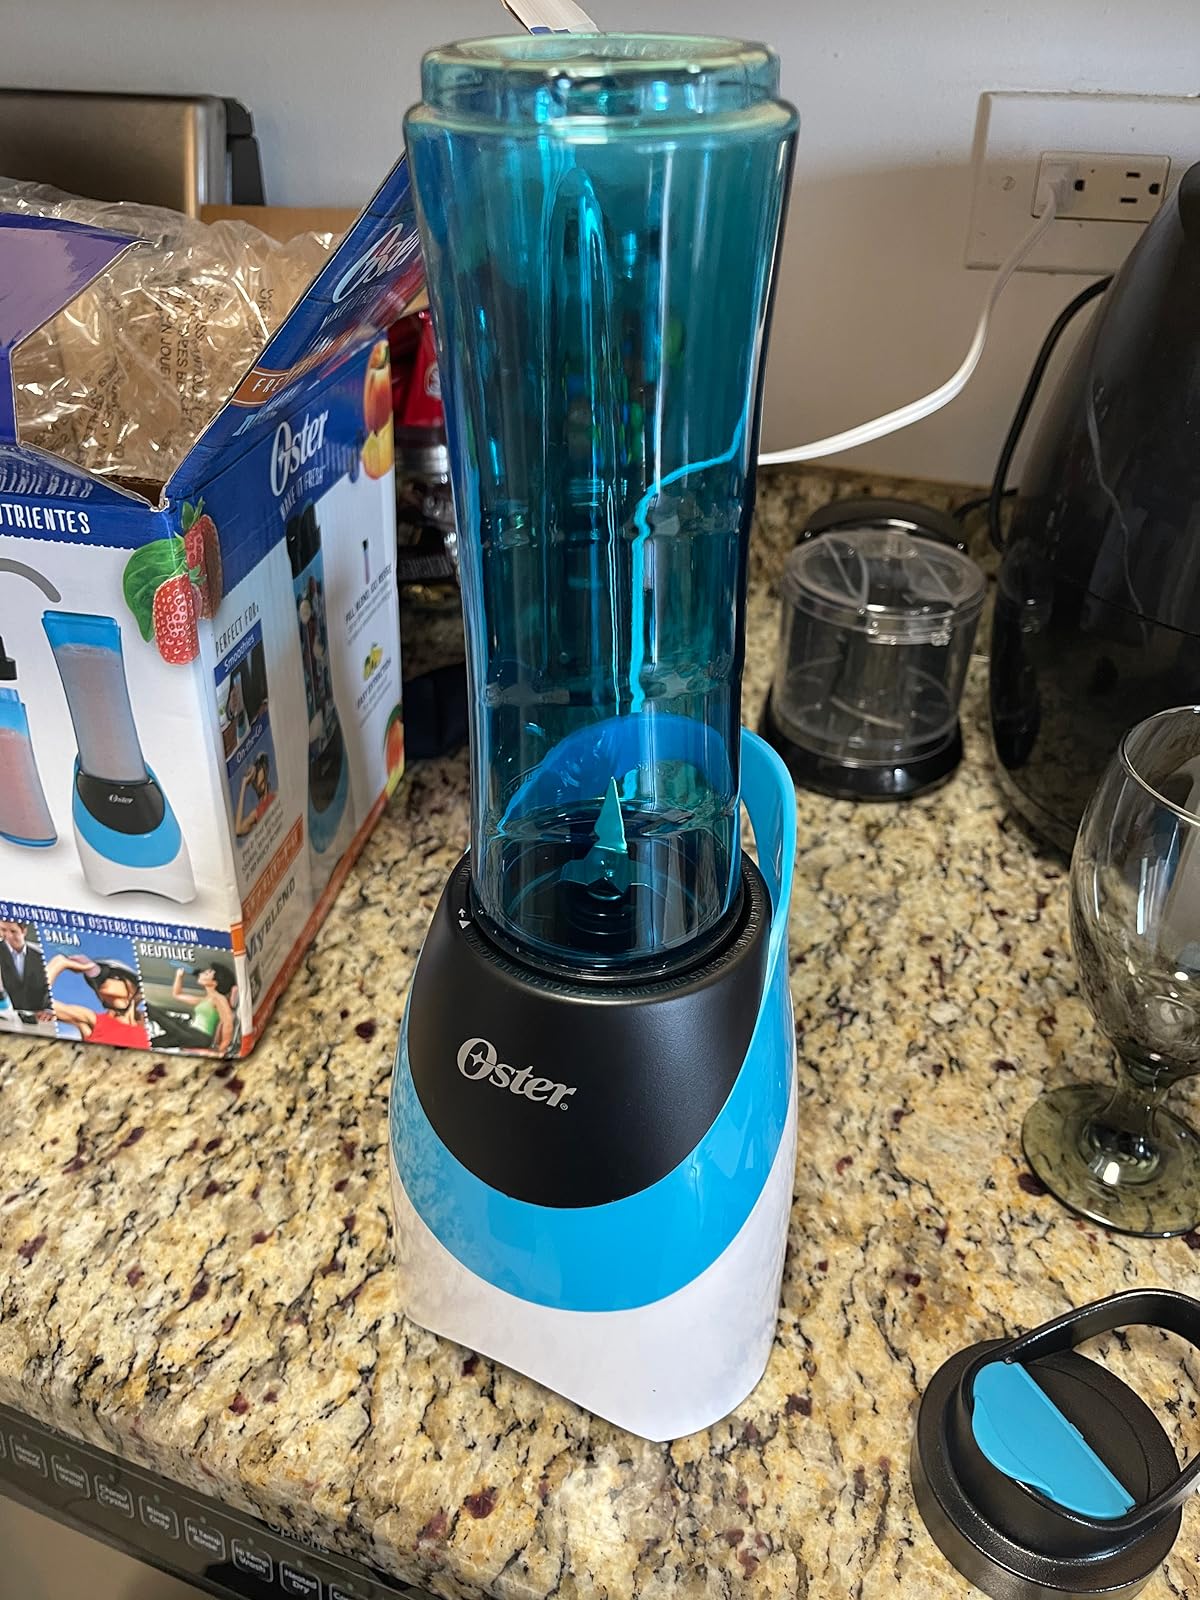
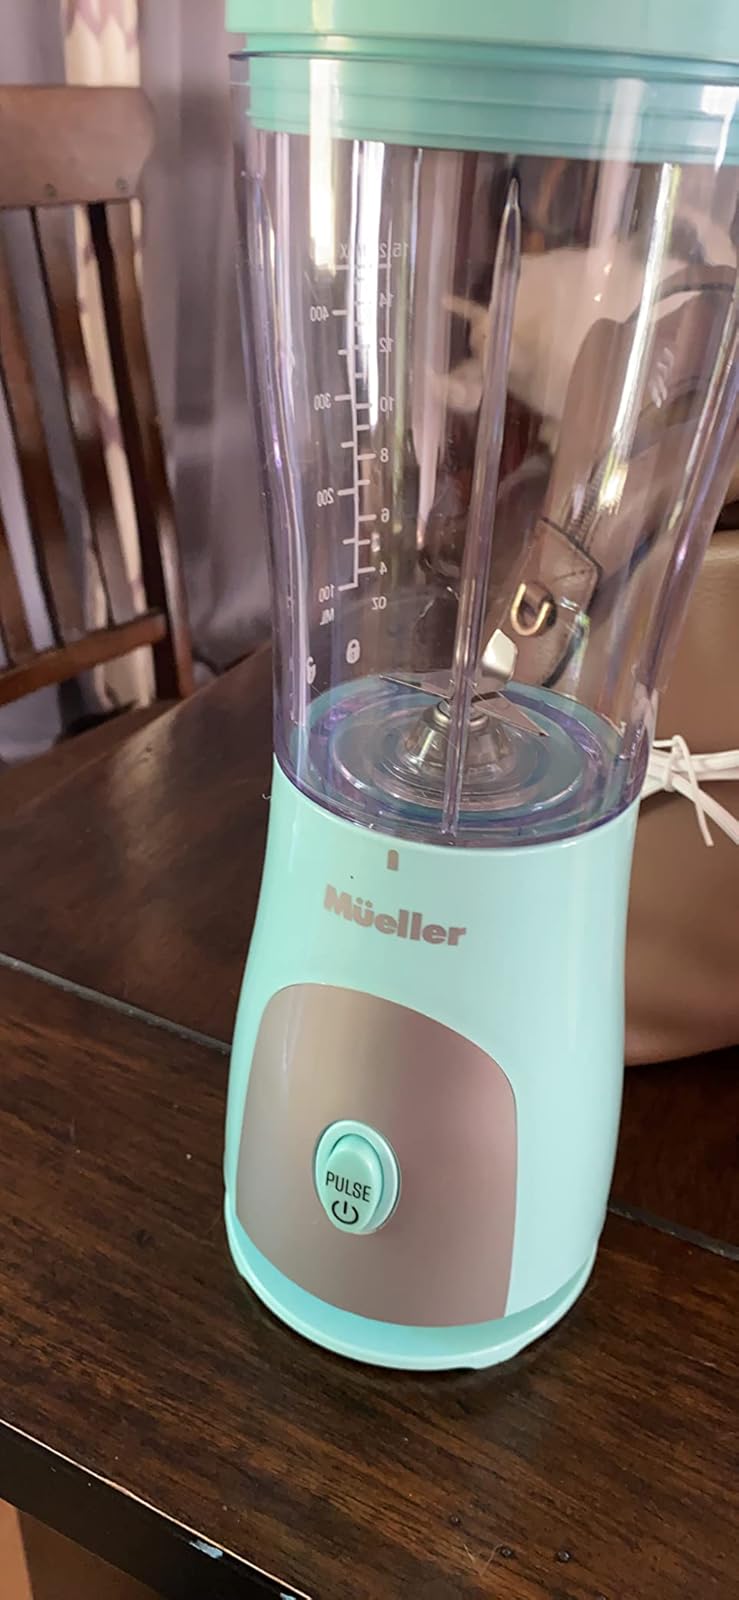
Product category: items_blender
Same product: no